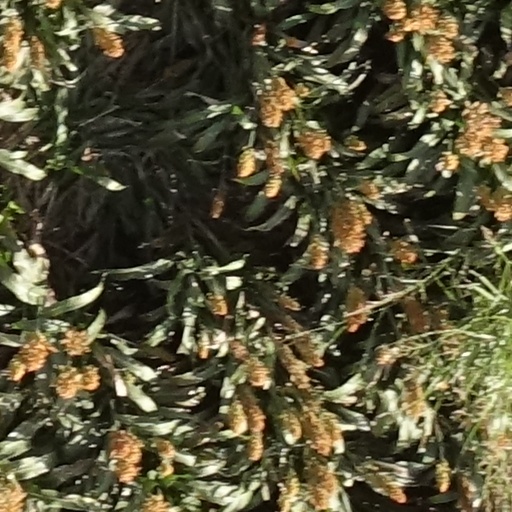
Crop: sorghum